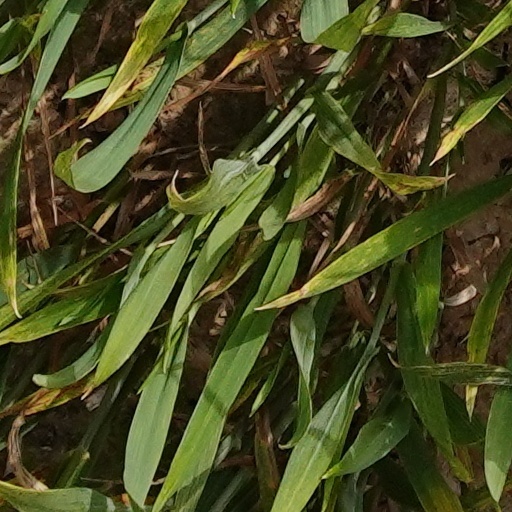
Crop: wheat